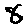
Label: 8